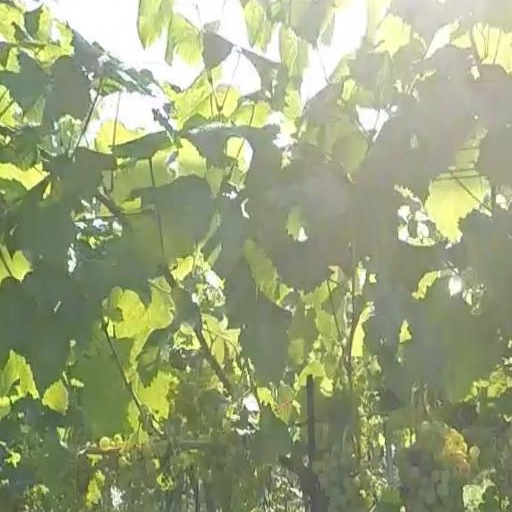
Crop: grape